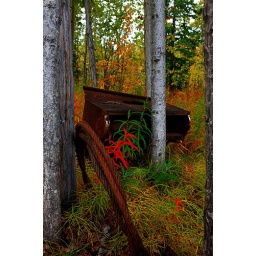
rusty stove in the outbacks of the alaksa arctic